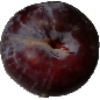
Label: Plum 1